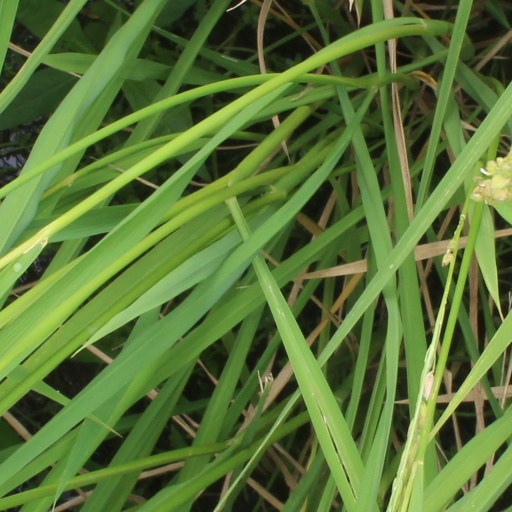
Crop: rice